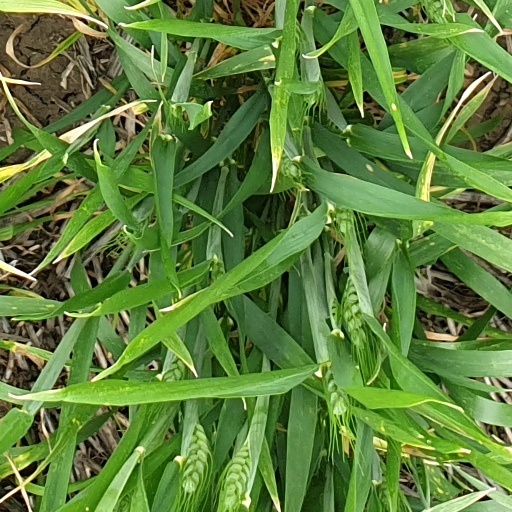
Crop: wheat